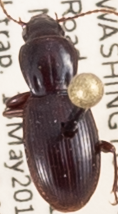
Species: Pterostichus pumilus
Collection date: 2018-05-15
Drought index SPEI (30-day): -2.09
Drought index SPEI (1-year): -0.24
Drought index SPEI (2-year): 0.71